For the Love of Nancy

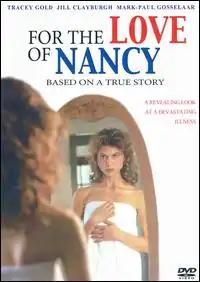
DVD cover

For the Love of Nancy is a 1994 American made-for-television drama film directed by Paul Schneider. The film, based on a true story, deals with anorexia nervosa. Lead actress Tracey Gold was actually recovering from the disease while making the movie and used her own life experience for the portrayal of Nancy.